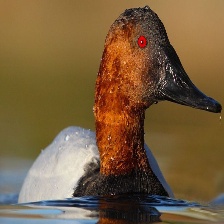
Species: CANVASBACK
Scientific name: AYTHYA VALISINERIA
ImageNet parent category: drake